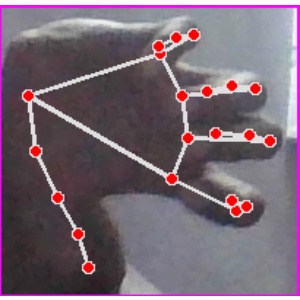
अक्षर: त